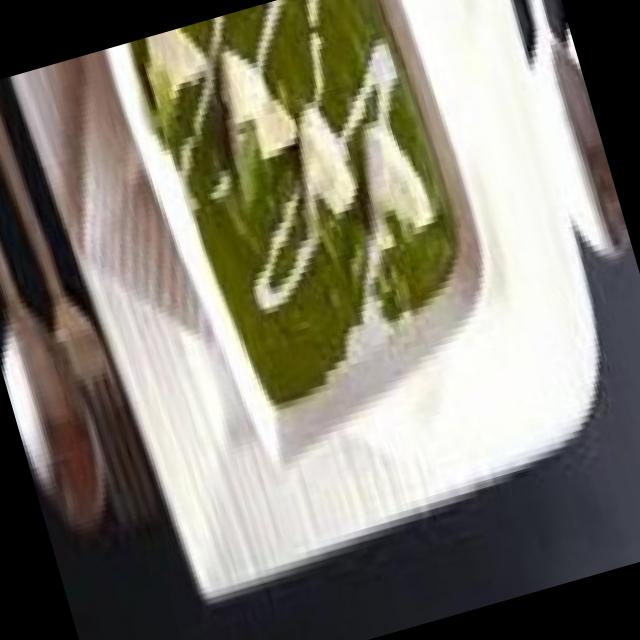
Dish: palak_paneer